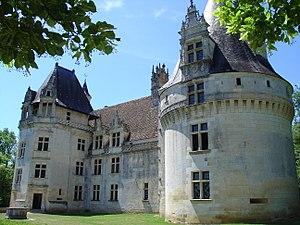
Le château de Puyguilhem, closeup, 2006
Villars est une commune française rurale située dans le département de la Dordogne, en région Nouvelle-Aquitaine.
Le château de Puyguilhem, protégé au titre des monuments historiques et ouvert au public, est situé sur la commune de Villars, dans le département français de la Dordogne. Bâti au XVIᵉ siècle, le château arbore un style Renaissance, proche de celui des châteaux de la Loire.